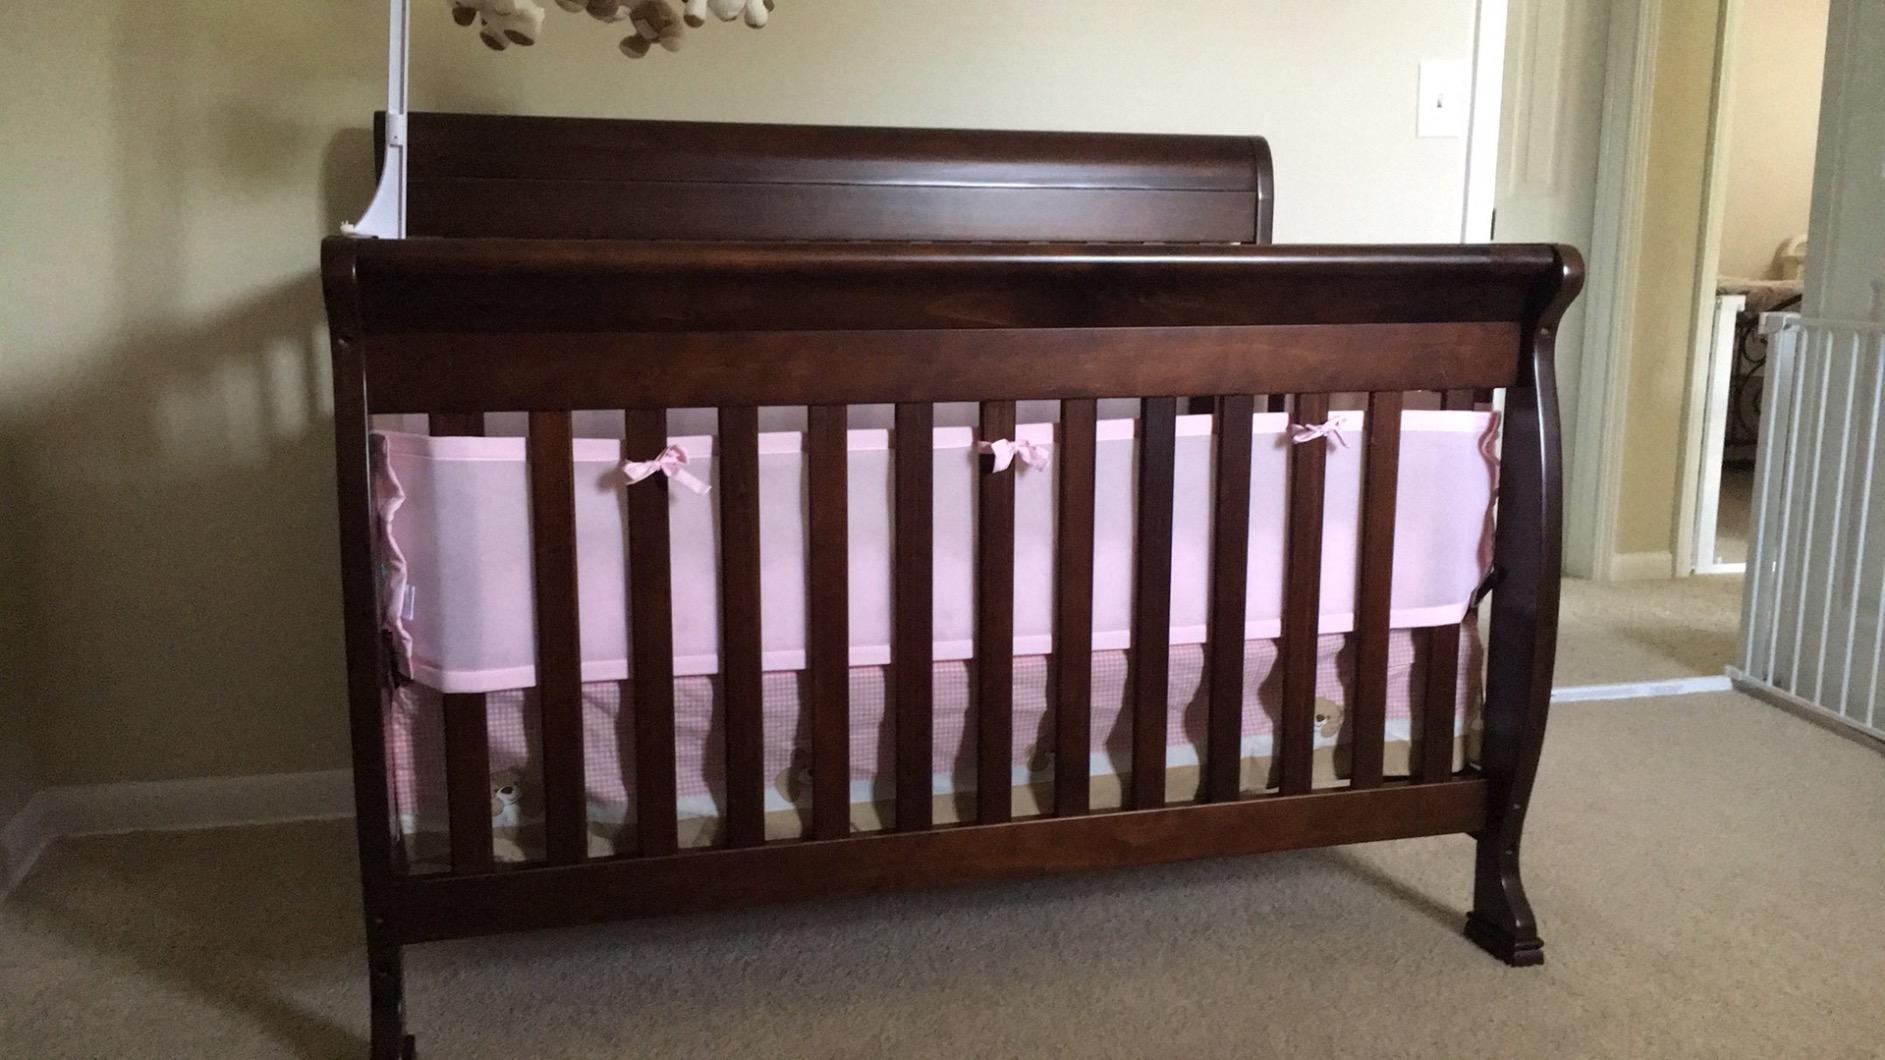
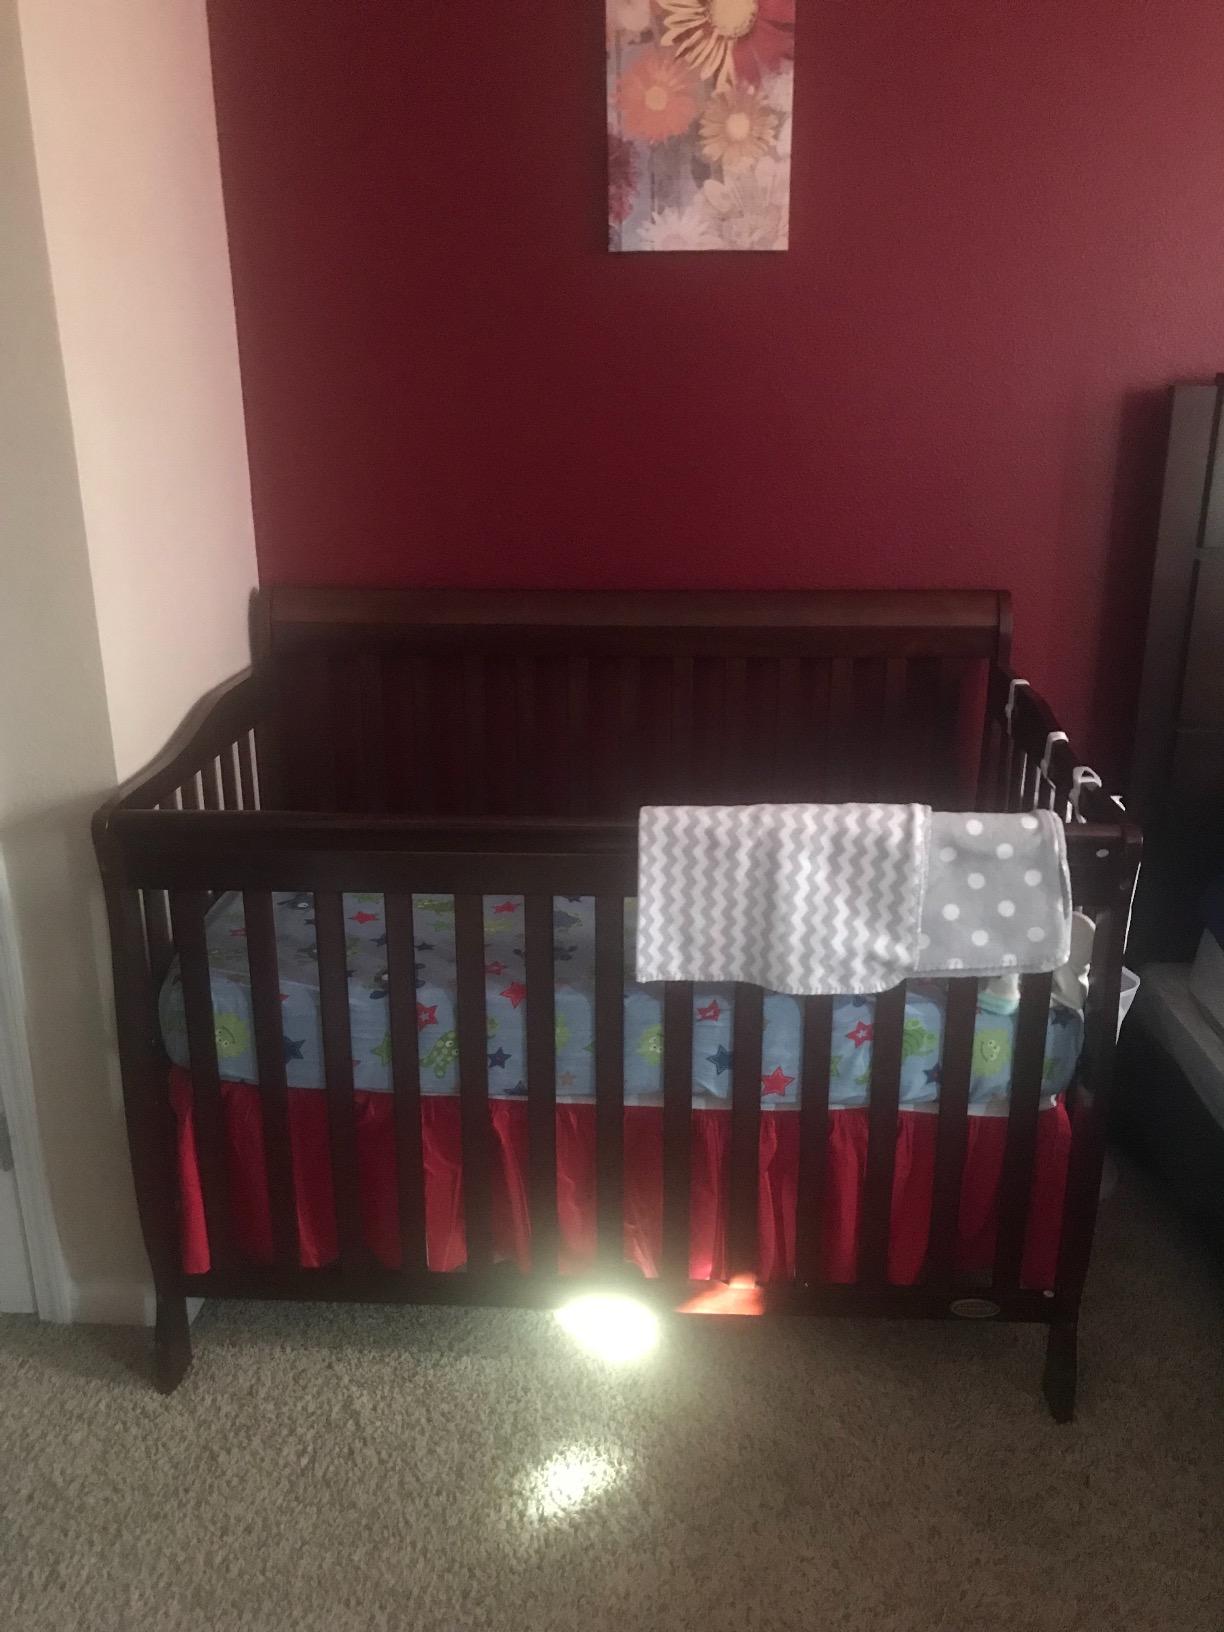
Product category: products_crib
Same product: no